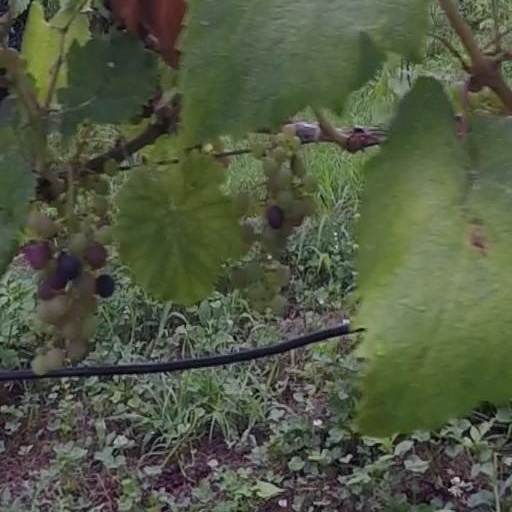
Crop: grape